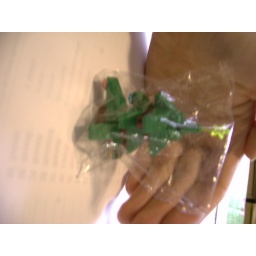
Lego 2824 Christmas tree build in bag